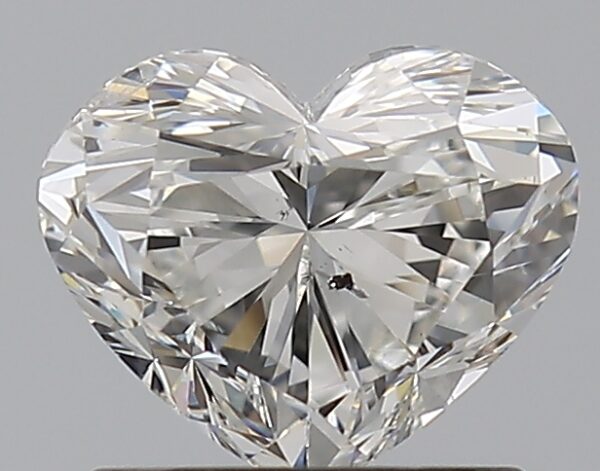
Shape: heart
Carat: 1
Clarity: SI2
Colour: H
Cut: GD
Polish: EX
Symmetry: VG
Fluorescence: F
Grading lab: GIA
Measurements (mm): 5.68 x 6.83 x 4.2